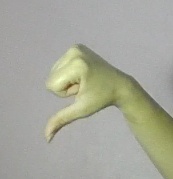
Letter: waw